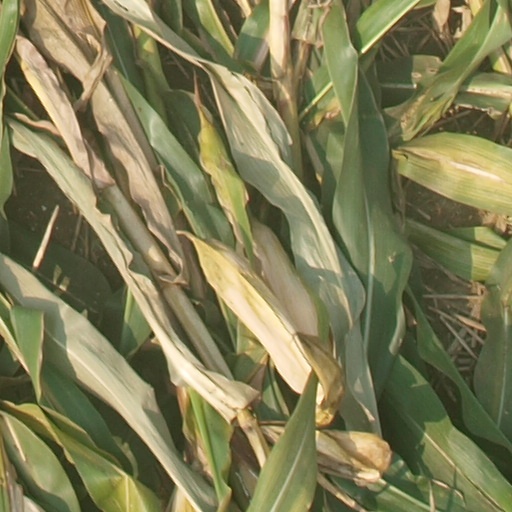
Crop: maize; corn